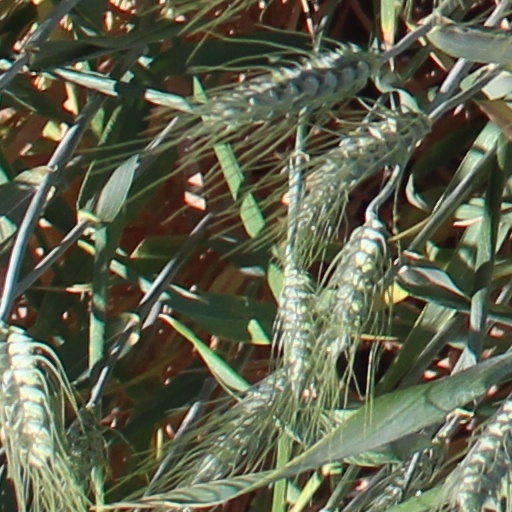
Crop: wheat